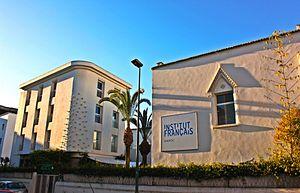
Institut Français de Rabat
Rabat est la capitale du Maroc.
L'Institut français du Maroc est un réseau culturel de l'Institut français au Maroc composé de douze établissements situés à Agadir, Casablanca, El-Jadida, Essaouira, Fès, Kénitra, Marrakech, Meknès, Oujda, Rabat, Tanger et Tétouan avec une antenne à Larache, et d'une alliance franco-marocaine membre du réseau mondial de l'Alliance française à Safi. Il comprend également les missions culturelle, linguistique et universitaire du Service de coopération et d’action culturelle de l’ambassade de France dont il dépend. Son siège est à Rabat.